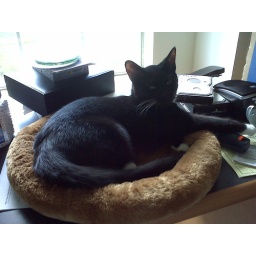
Tempest laying in the cat bed